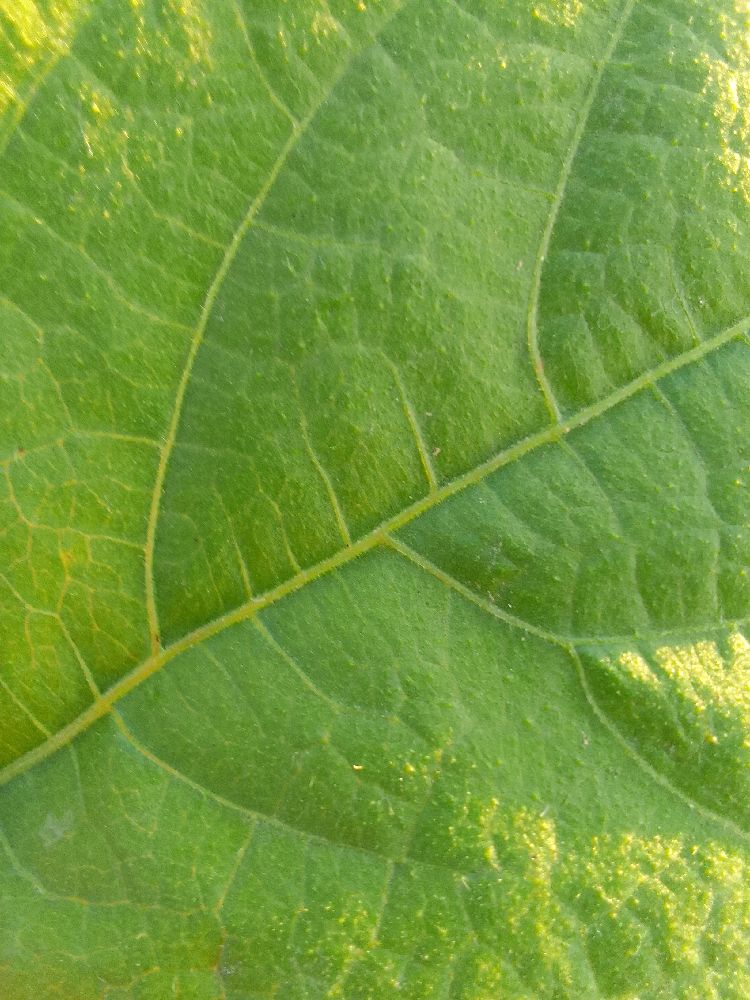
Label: healthy